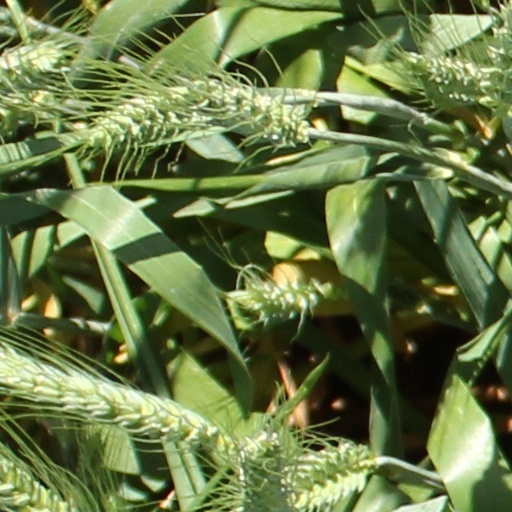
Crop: wheat